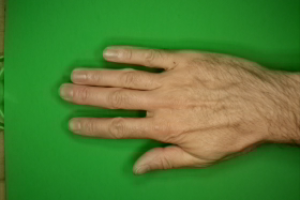
Label: paper